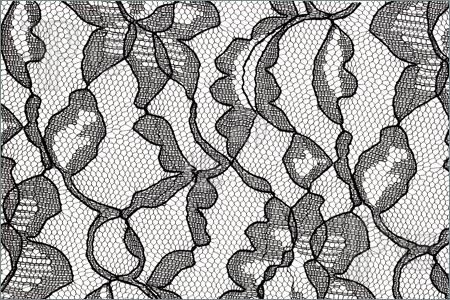
Texture: lacelike